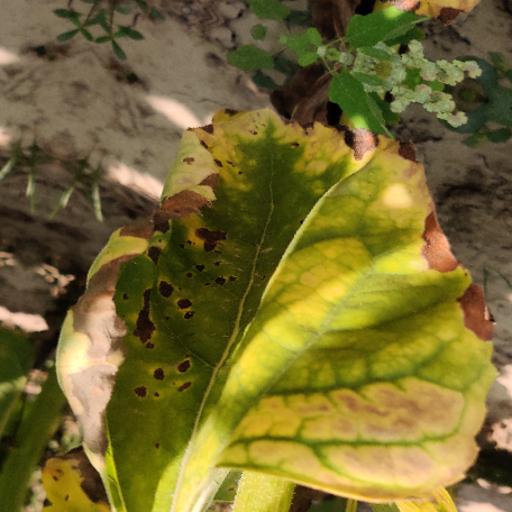
Label: Leaf_scars